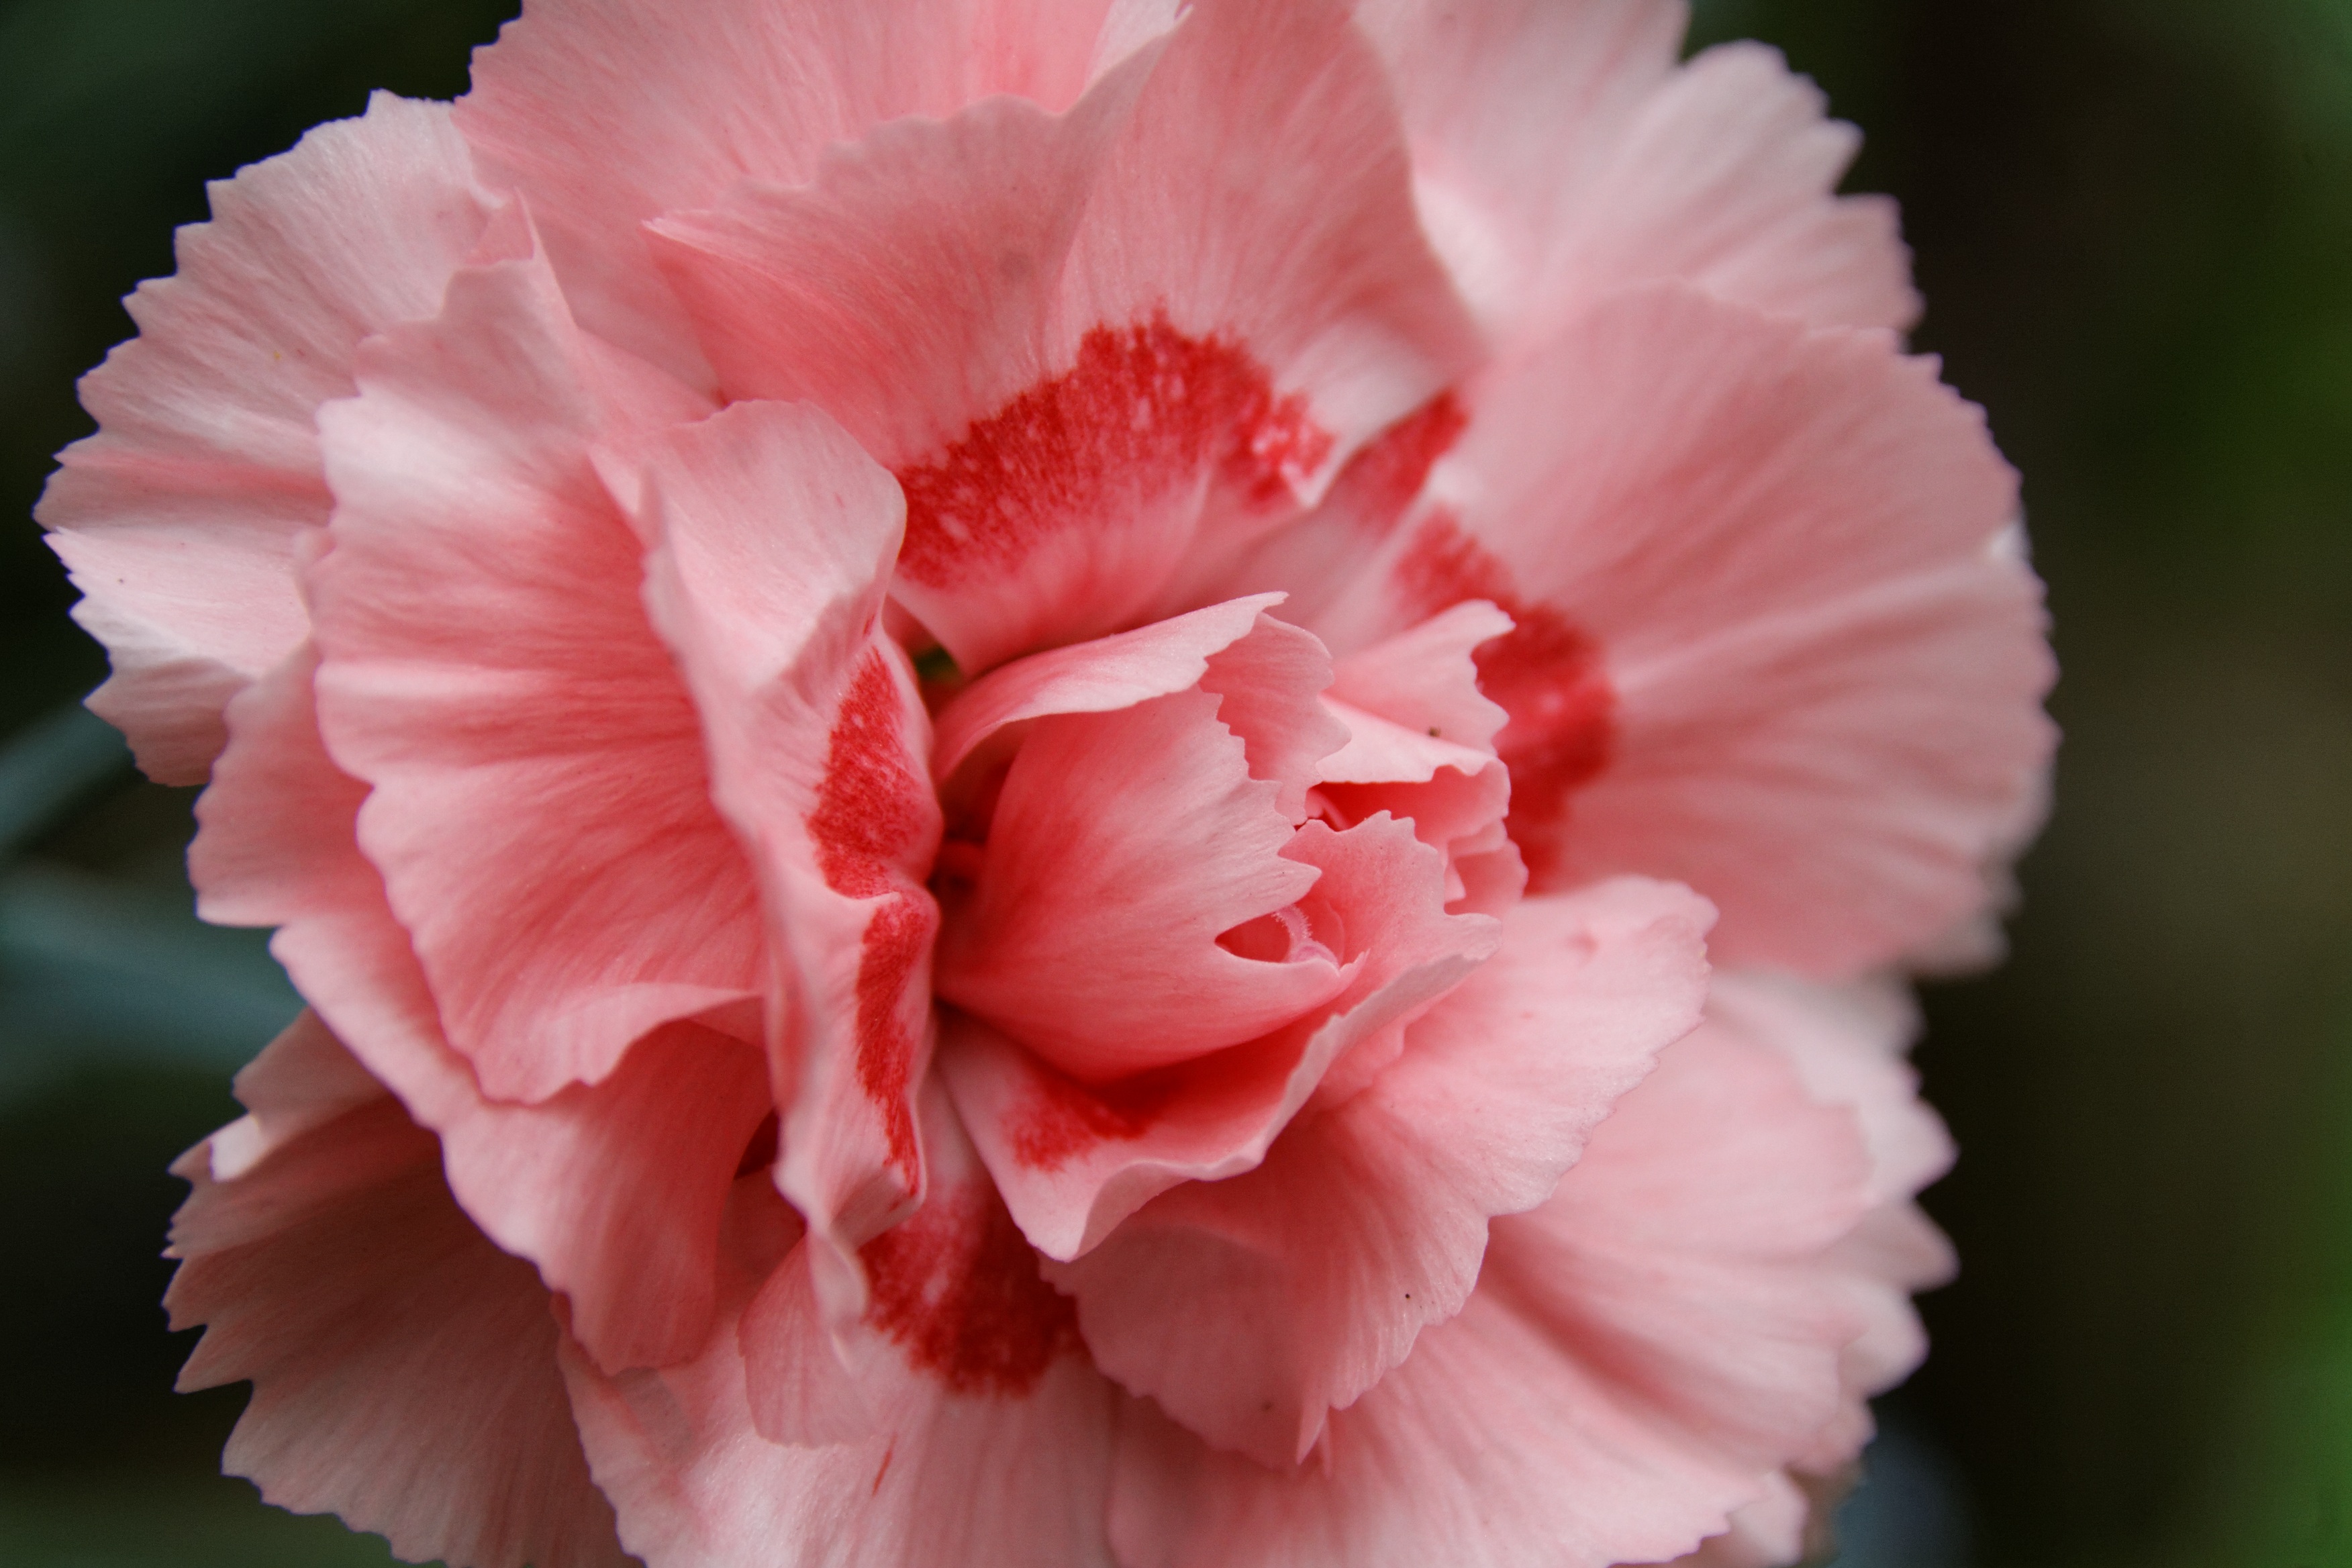
nature, blossom, plant, flower, petal, summer, spring, macro, pink, flowers, carnation, hibiscus, malvales, dianthus, flowering plant, chinese hibiscus, grass pink, land plant, pink family